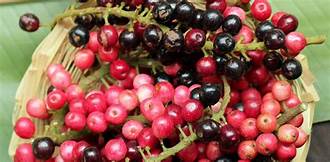
Label: others